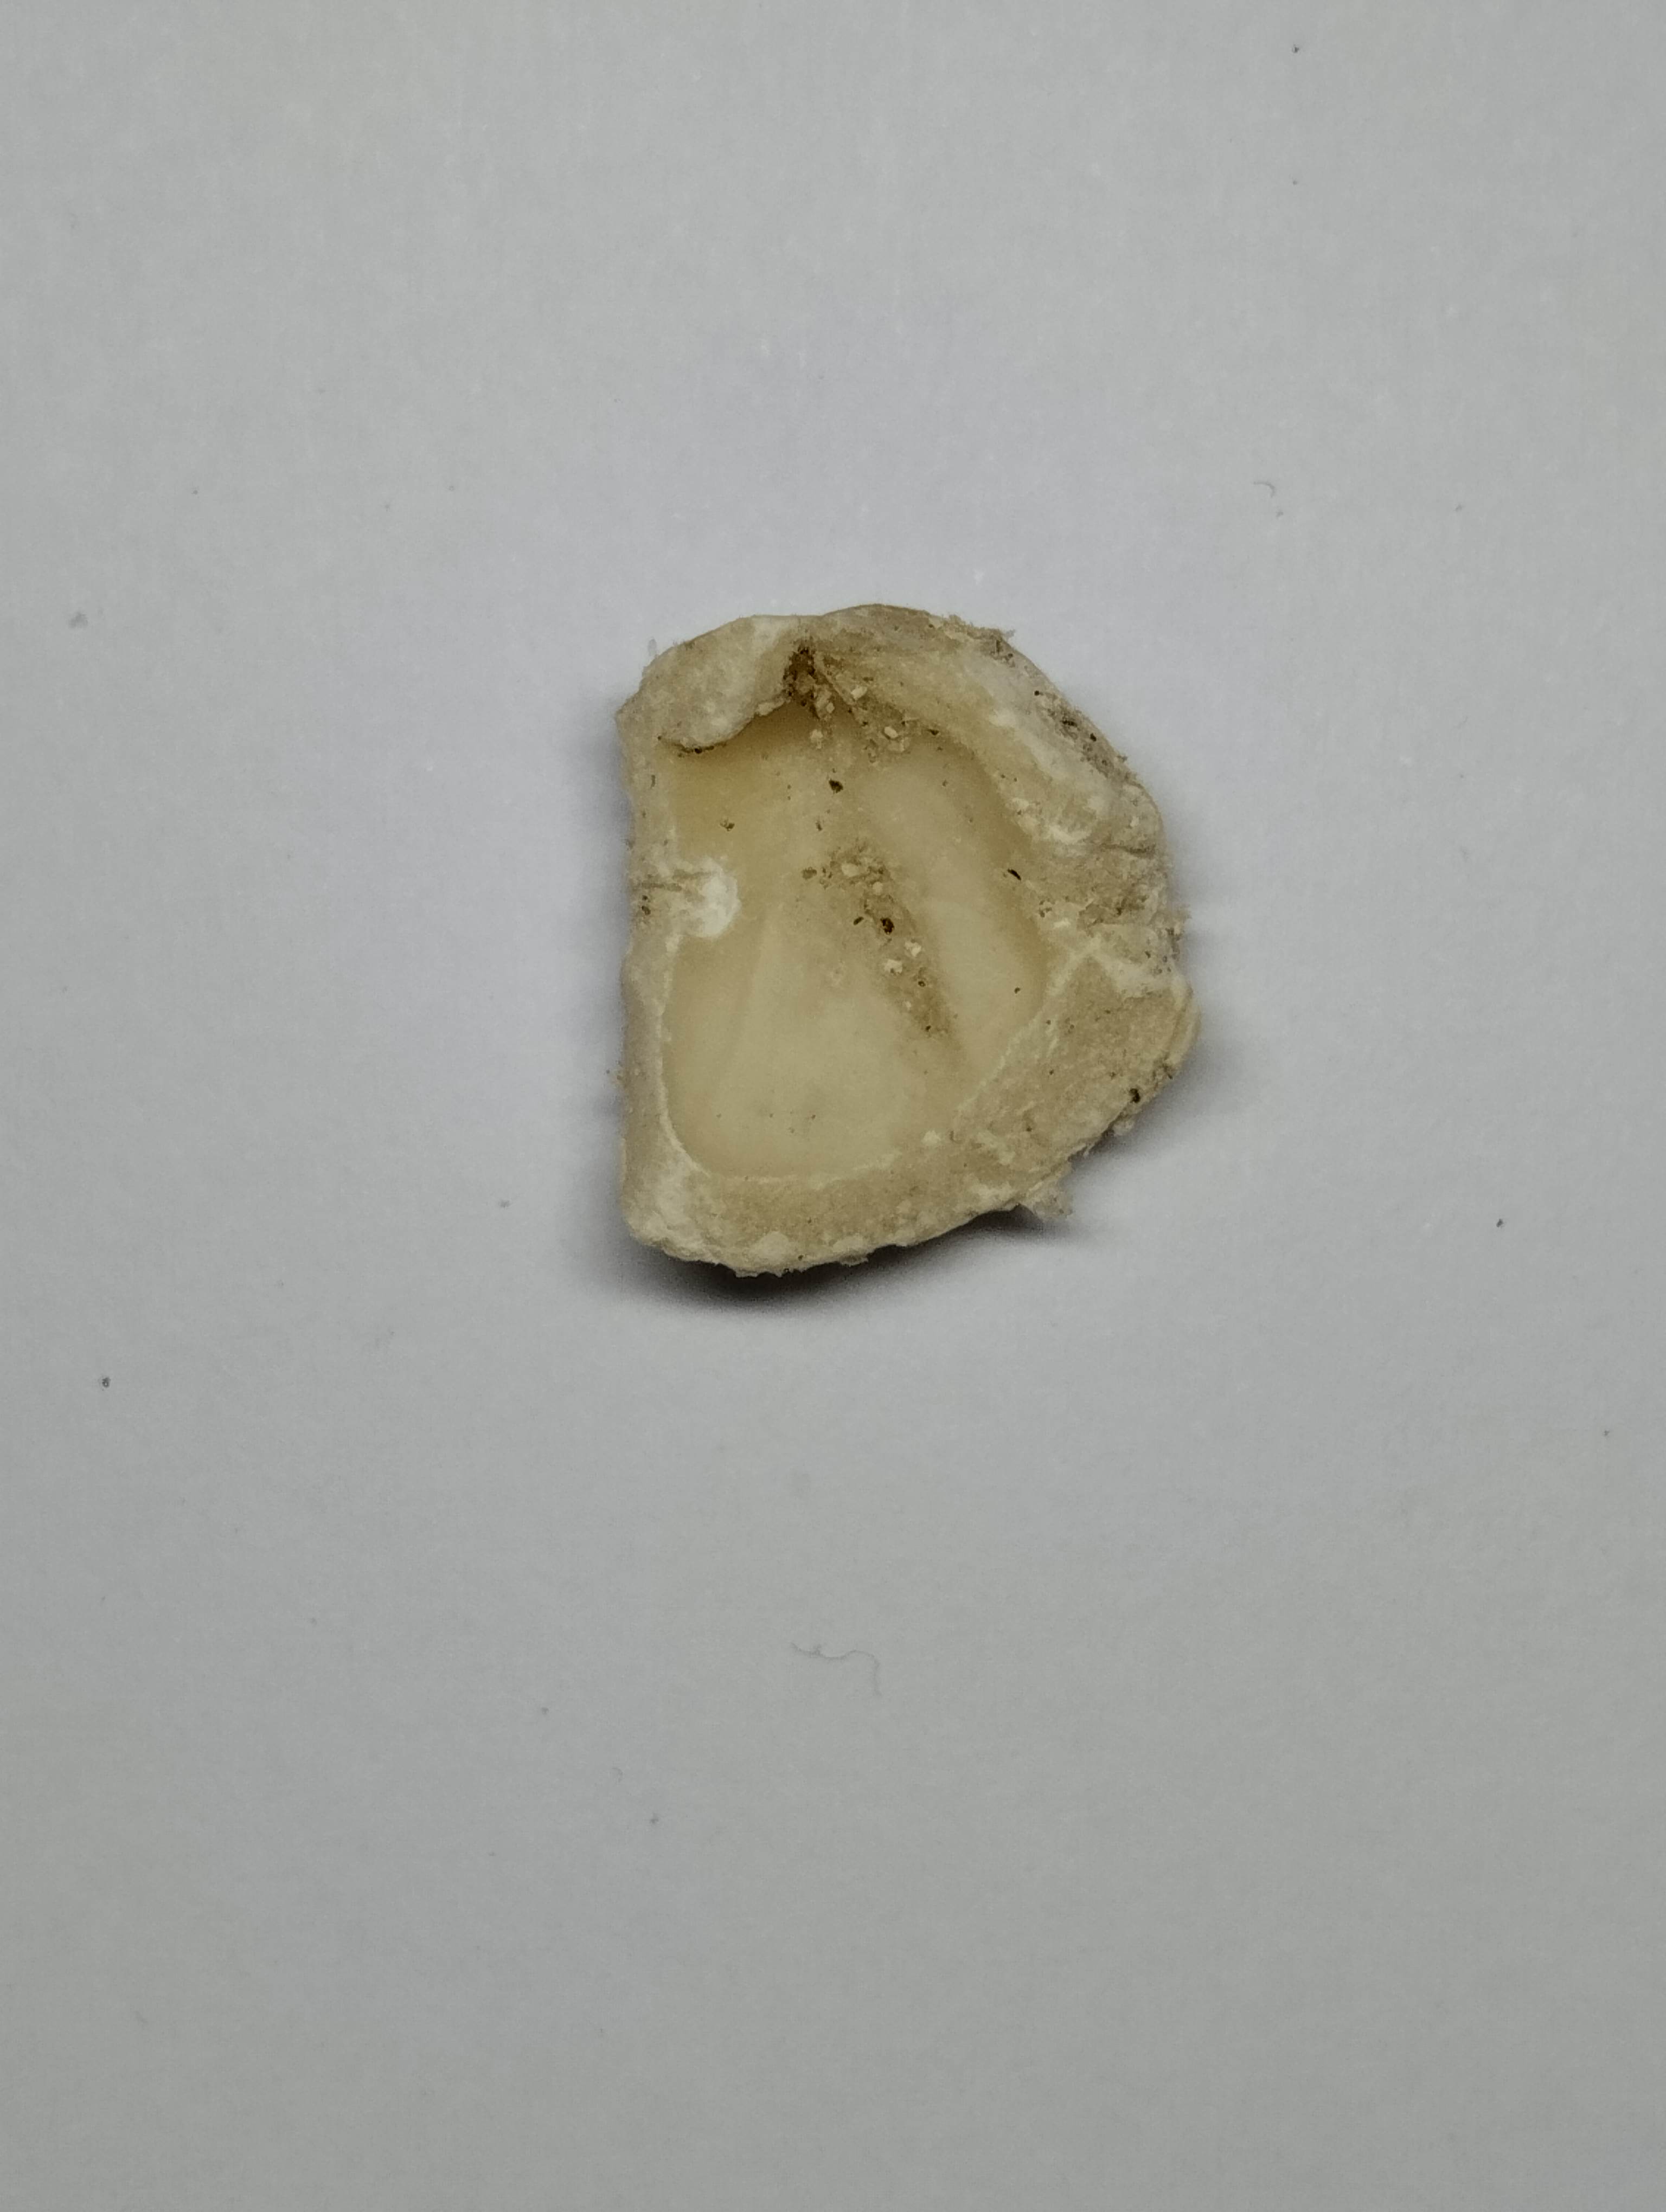
Label: rusak (damaged seed)